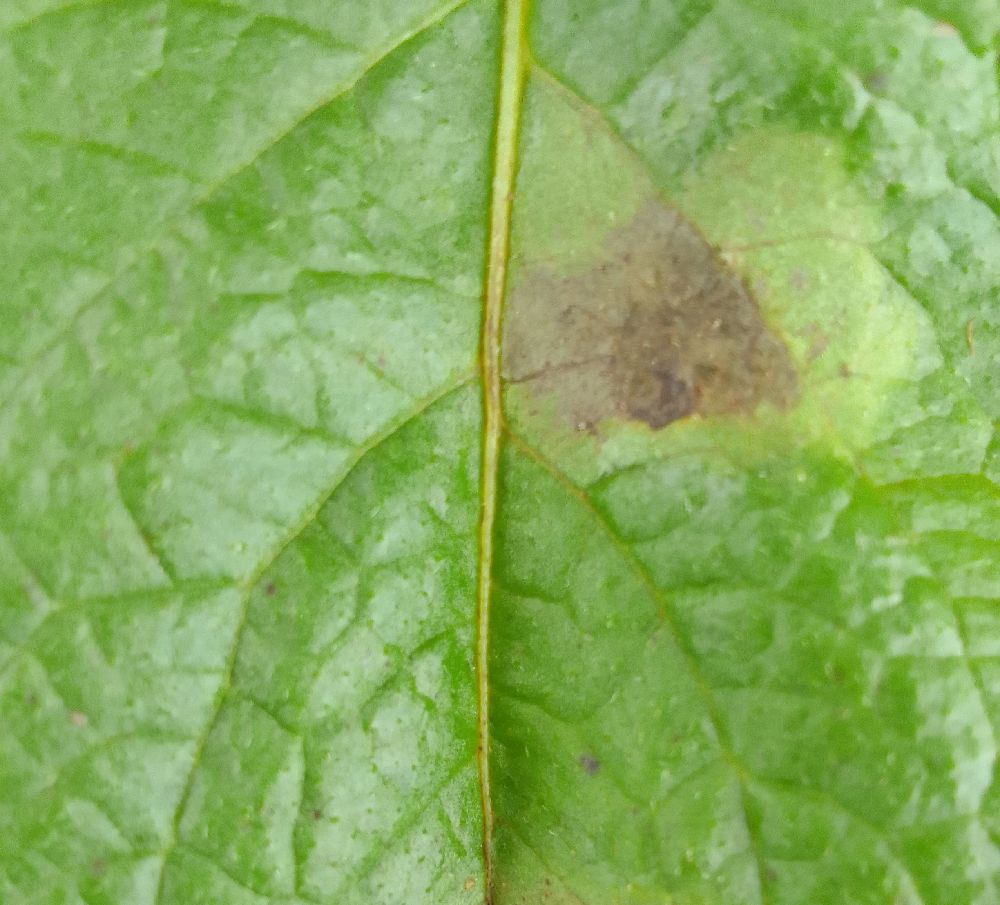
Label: Late blight